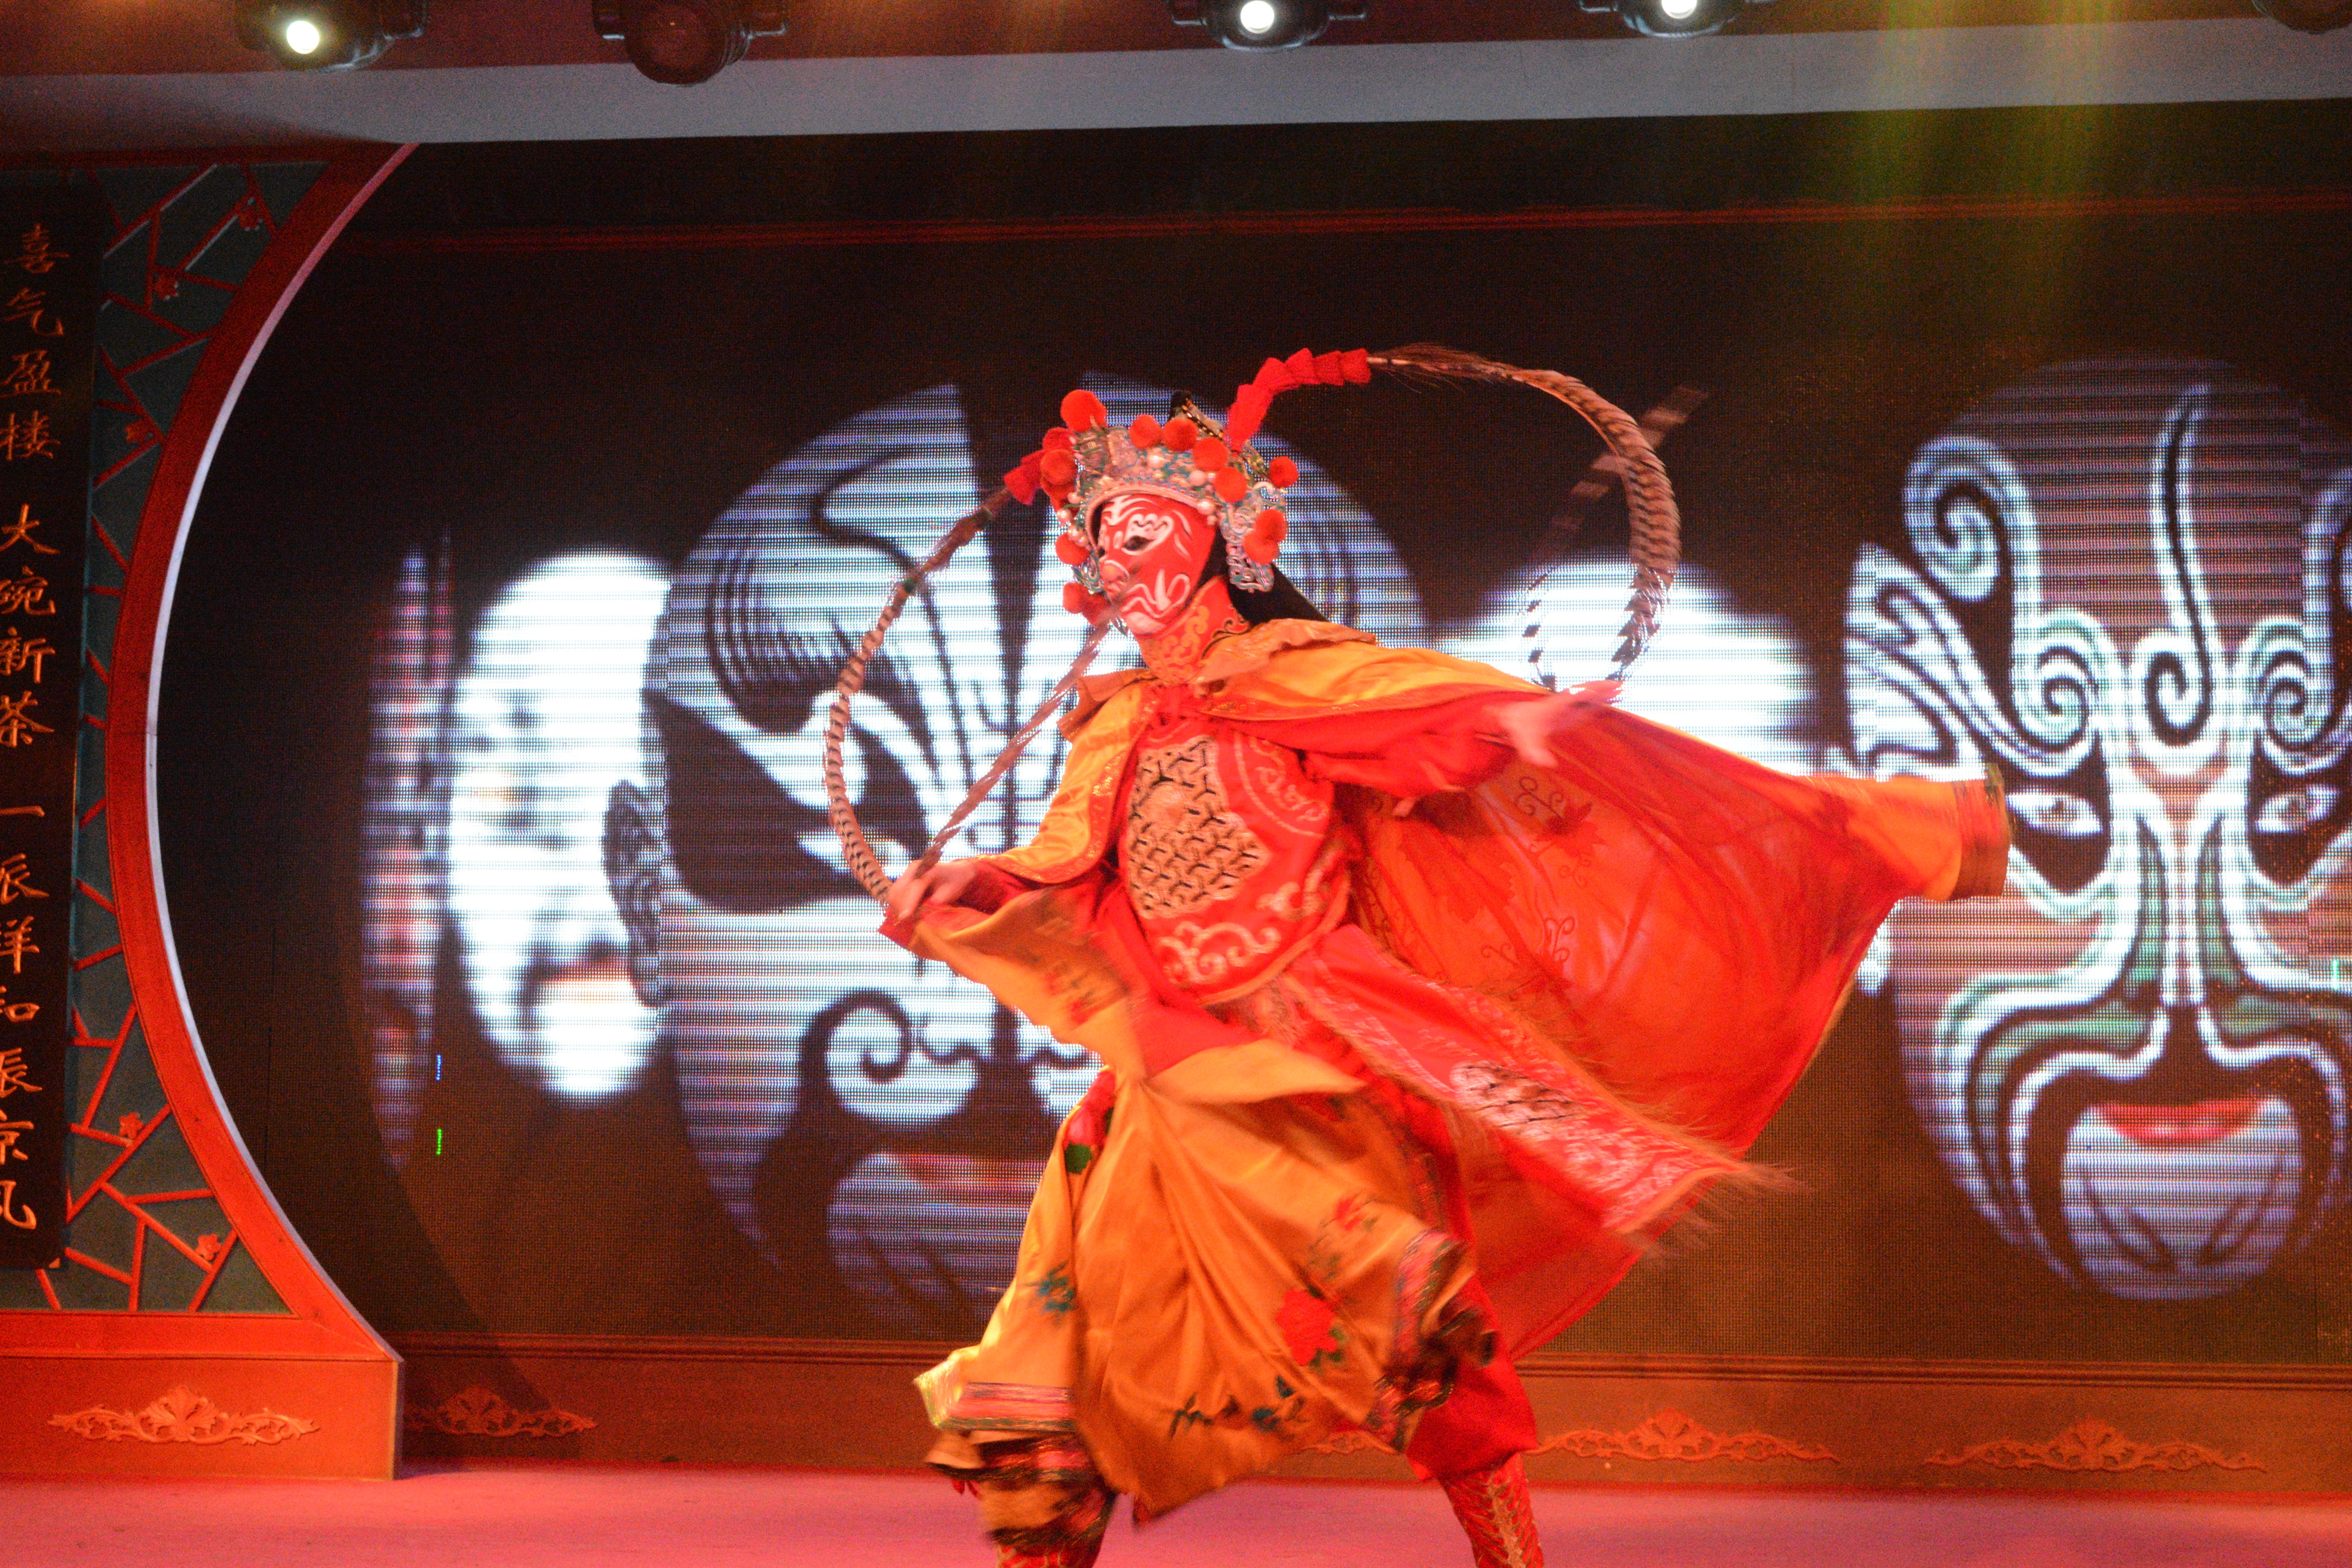
dance, performance art, performance, event, entertainment, performing arts, chinese new year, musical theatre